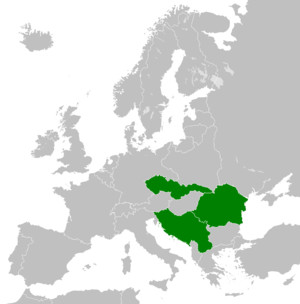
La Petite Entente est le nom donné à l'alliance diplomatique et militaire conclue durant l'entre-deux-guerres entre la Première république tchécoslovaque, le Royaume de Yougoslavie et le Royaume de Roumanie, sous les auspices, et, plus tard, sous la protection de la France.